Crochet

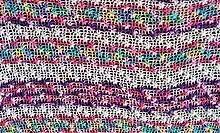
Crochet tablecloth, Kolkata, West Bengal, India

Before use, hanks are wound into balls in which the yarn emerges from the center, making crocheting easier by preventing the yarn from becoming easily tangled. The winding process may be performed by hand or done with a ball winder and swift.